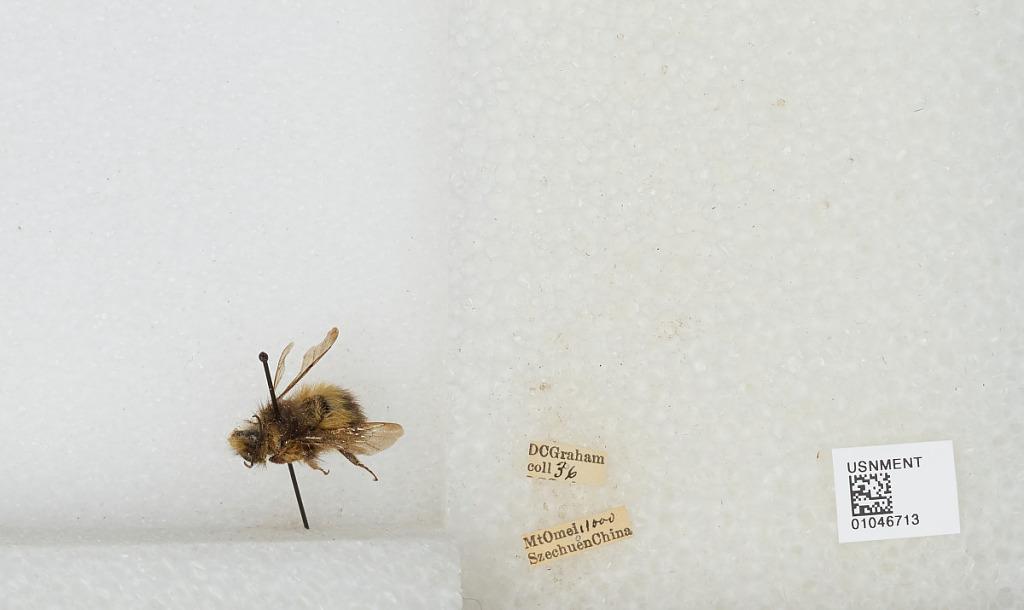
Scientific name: Bombus sp.
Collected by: D. Graham
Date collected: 1936--
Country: China
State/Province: Sichuan
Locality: Mount Emei